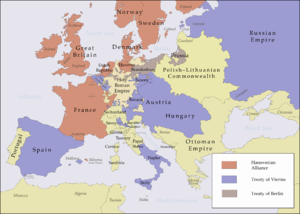
Par réformes bourboniennes on entend en Espagne le processus de réforme de l’État et l’ensemble des mesures législatives que cette réforme permit aux Bourbons d’Espagne de prendre dans les domaines politique, économique, militaire, social et culturel tout au long du XVIIIᵉ siècle, plus particulièrement sous le règne des rois Ferdinand VI et Charles III ; le terme peut s’entendre aussi comme une période bien définie dans l’histoire de l’Espagne, celle englobant les règnes successifs des souverains Bourbons Philippe V, Ferdinand VI, Charles III, Charles IV et Ferdinand VII. Les réformes ainsi menées devaient s’appliquer aussi bien dans la Péninsule que dans les Indes.
Le traité de Vienne de 1725, souvent appelé aussi Premier traité de Vienne, est un ensemble de quatre traités signés entre avril 1725 et novembre 1725 par l’Autriche et l’Espagne bourbonienne.